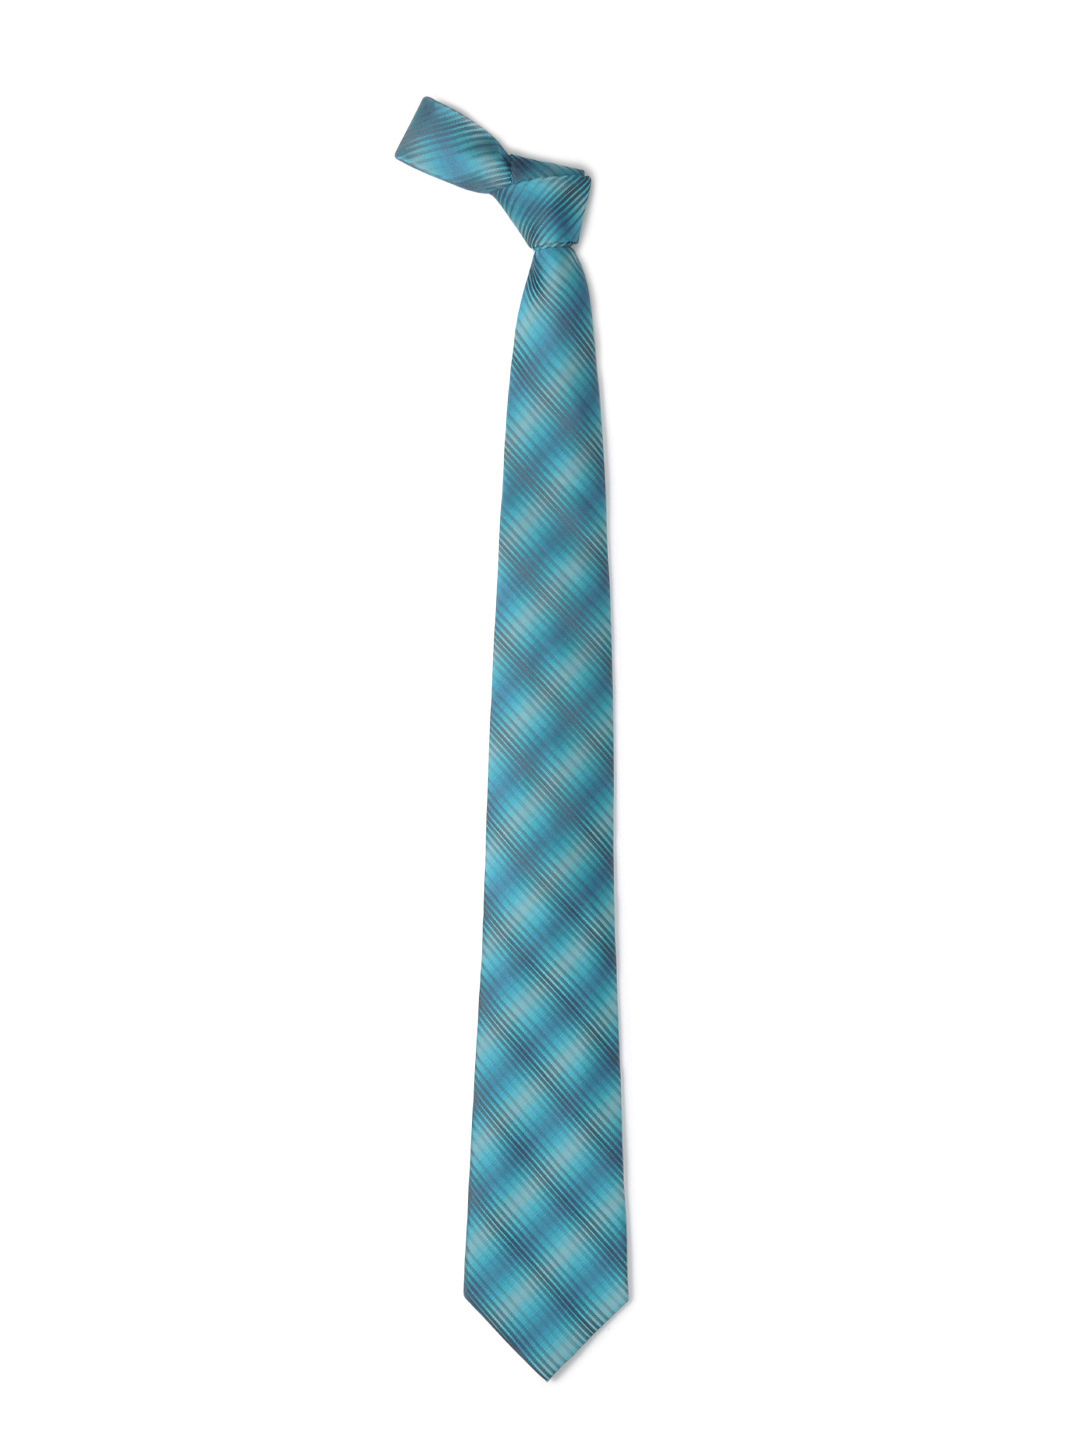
Hakashi Men Blue Tie
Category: Accessories / Ties / Ties
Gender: Men
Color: Blue
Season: Summer 2012
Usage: Casual